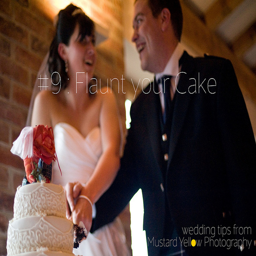
A newly married couple cutting their wedding cake.
a couple cutting a cake together very smiley
A newlywed couple takes the first slice of their wedding cake.
a newly married couple cutting their wedding cake
A bride and a groom in the midst of cutting their wedding cake.